Hédi Baccouche

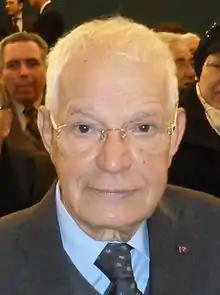
Baccouche in 2013

Hédi Baccouche (15 January 1930 – 21 January 2020) was the prime minister of Tunisia from 7 November 1987 to 27 September 1989. Baccouche led the Socialist Destourian Party until it changed its name to the Constitutional Democratic Rally in 1988. He was born in Hammam Sousse.